Nenano

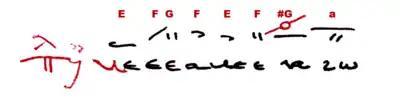
Phthora Nenano (φθορά νενανὼ) within the enechema of the (ἦχος πλάγιος τοῦ δευτέρου) makes a — transcription according to the dialogue treatise (Mount Athos, Dionysiou monastery, Ms. 570, f. 21v).

The author of the treatise wrote obviously during or after the time of Joseph and his brother Theodore the Studite, when the use the mesos forms, phthorai nenano and nana were no longer popular. The word "mousike" referred an autochthonous theory during the 8th century used by the generation of John of Damascus and Cosmas of Maiuma at Mar Saba, because it was independent from ancient Greek music. But it seems that it was regarded as inappropriate to use these for the hymn melodies composed by Joseph and other hymns composed since the ninth century, since they must have preferred the diatonic octoechos based on the and the instead of the .